Happy Traum

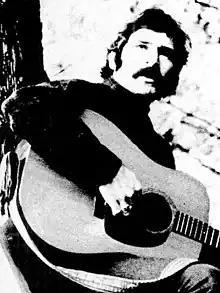
Traum in 1970

Harry Peter "Happy" Traum (May 9, 1938 – July 17, 2024) was an American folk musician who started playing around Washington Square in the late 1950s. He became a stalwart of the Greenwich Village music scene of the 1960s and the Woodstock music community of the 1970s and 1980s.